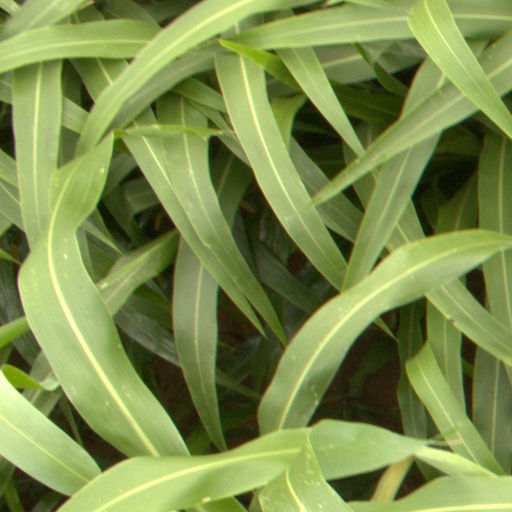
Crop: sorghum